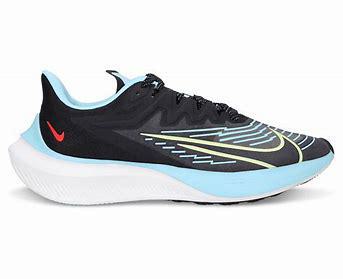
Brand: Nike
Model: Zoom Gravity